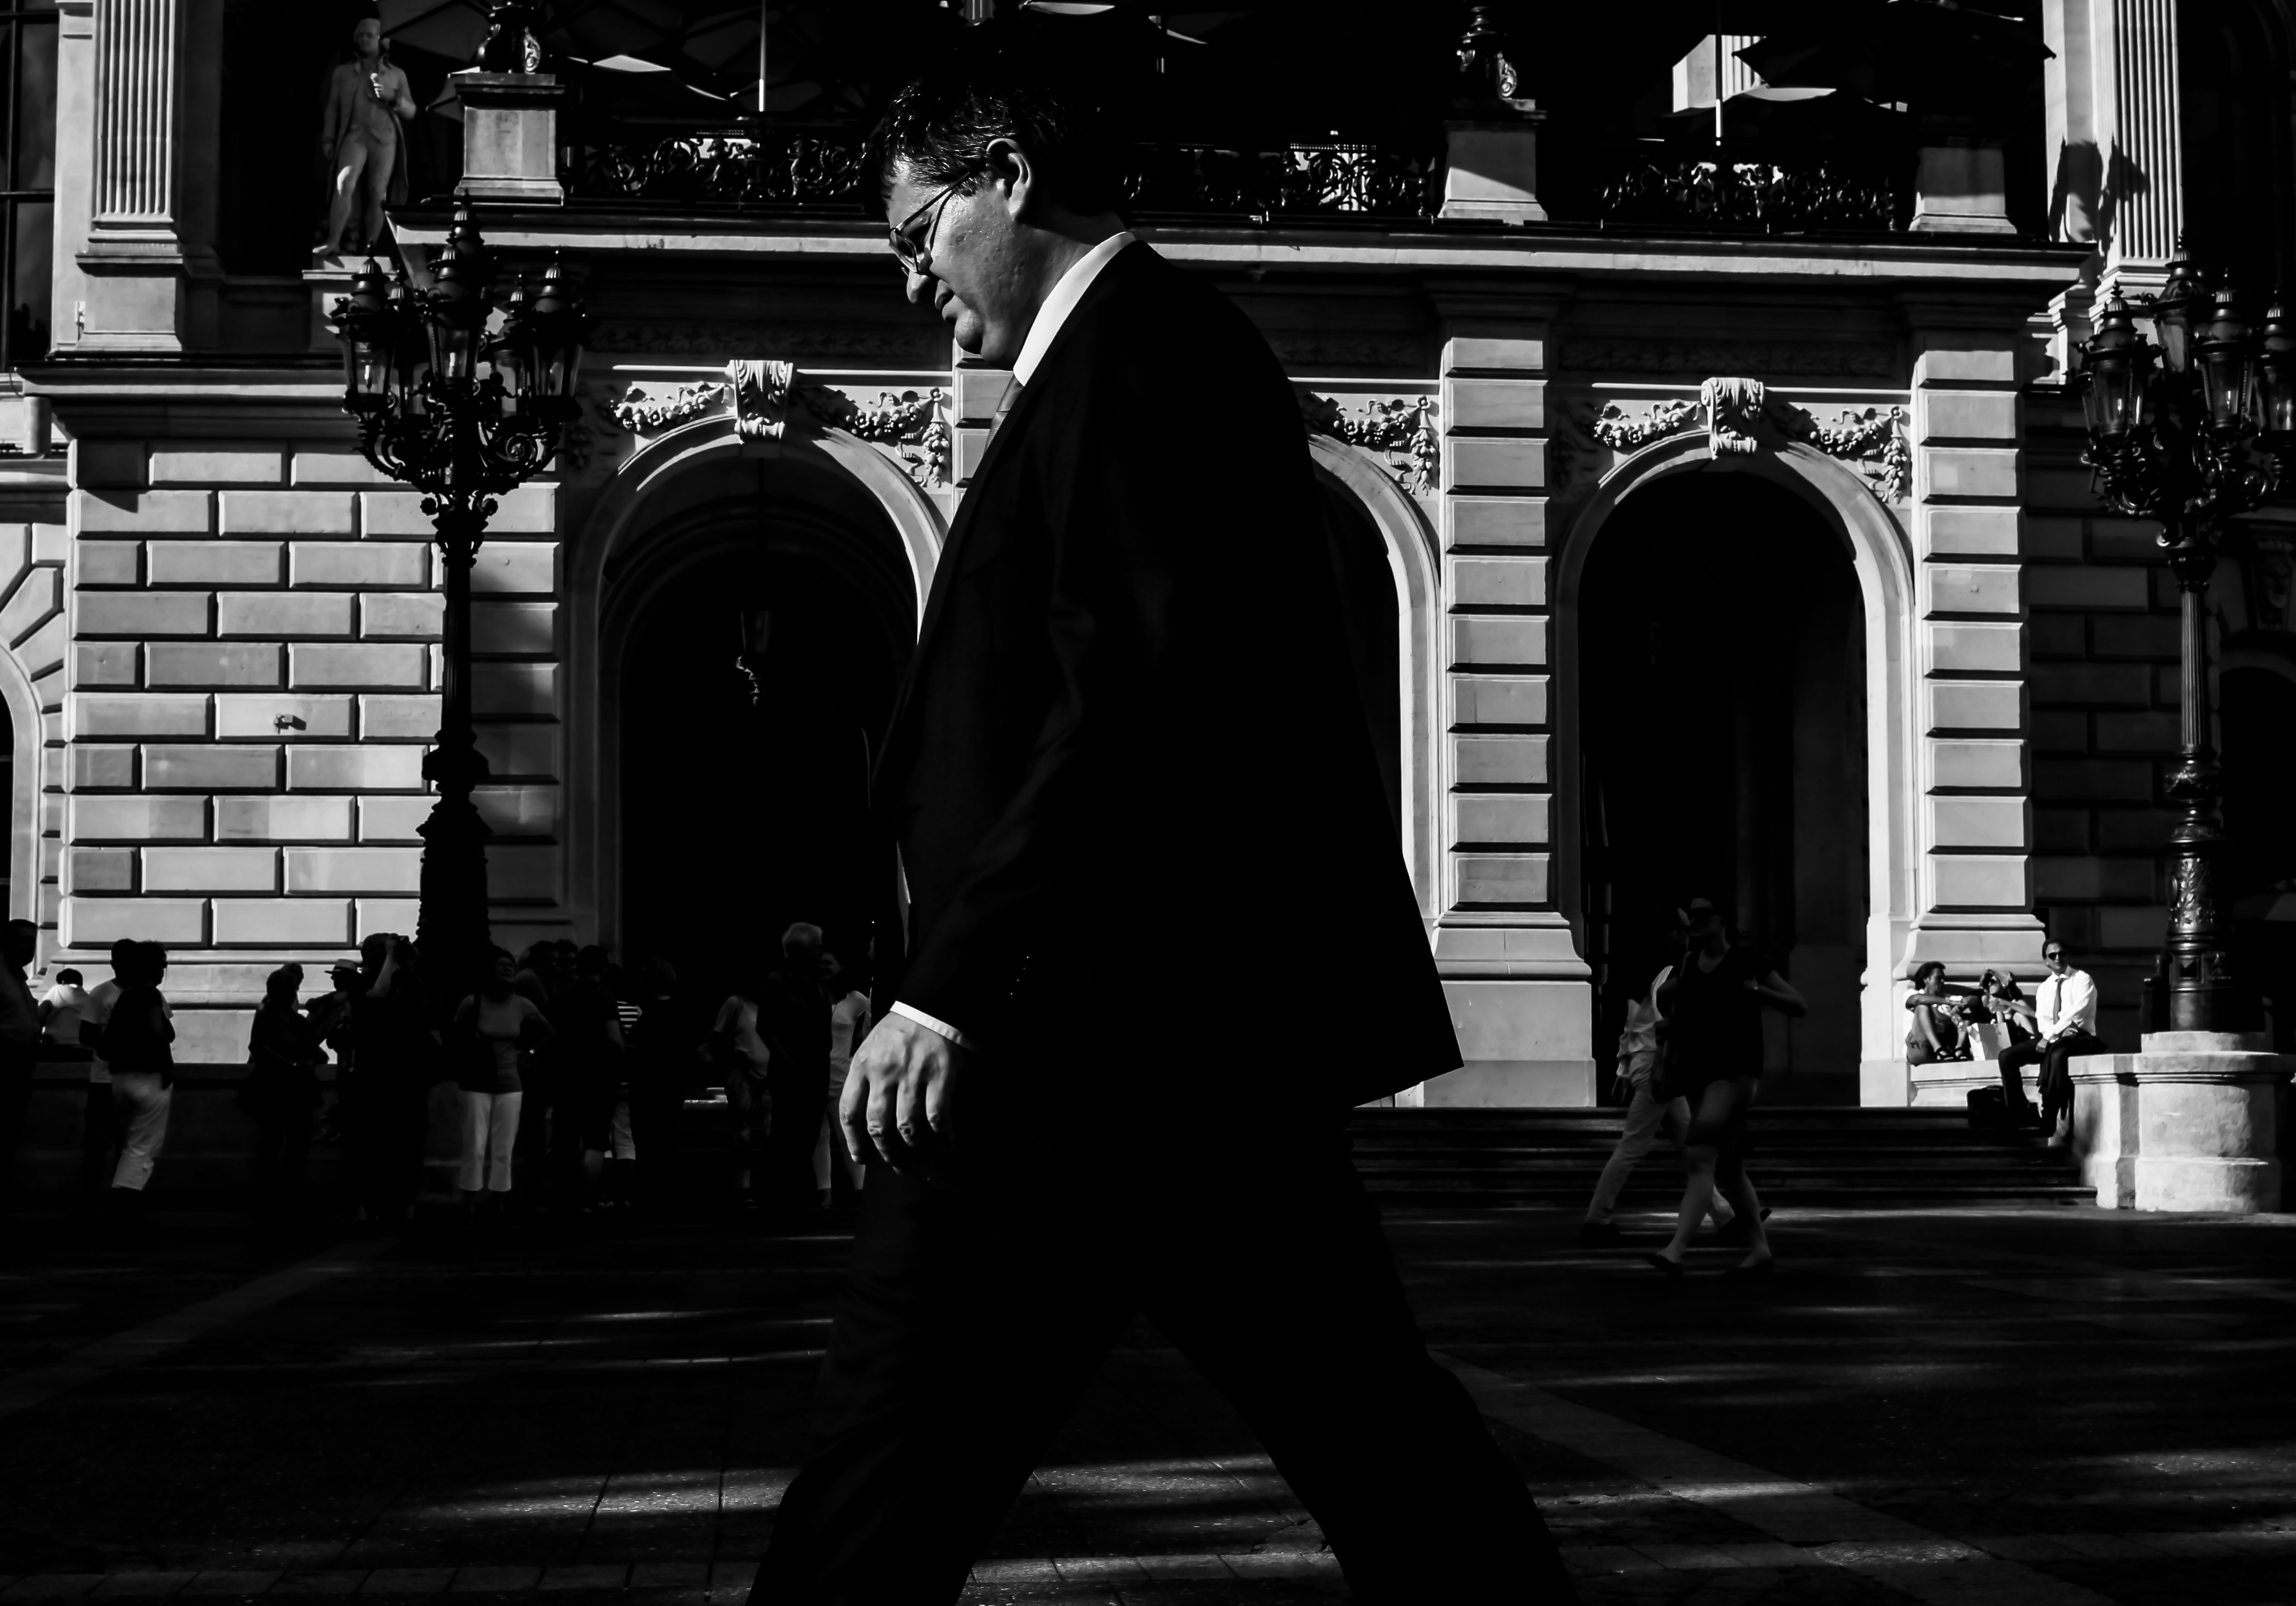
silhouette, person, suit, black and white, people, white, street, photography, town, city, urban, europe, darkness, black, monochrome, streetphotography, bw, blackandwhite, blackwhite, candid, moments, stadt, photograph, noir, europa, germany, deutschland, alemania, allemagne, strasse, sw, schwarzweiss, deutsch, schwarzweis, german, streetscene, snap, moment, germania, einfarbig, leute, strasenszene, strassenszene, mensch, menschen, persons, personen, strassenfotografie, stdtisch, strase, unposed, twartwit, anzug, monochrome photography, film noir, human positions